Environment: real
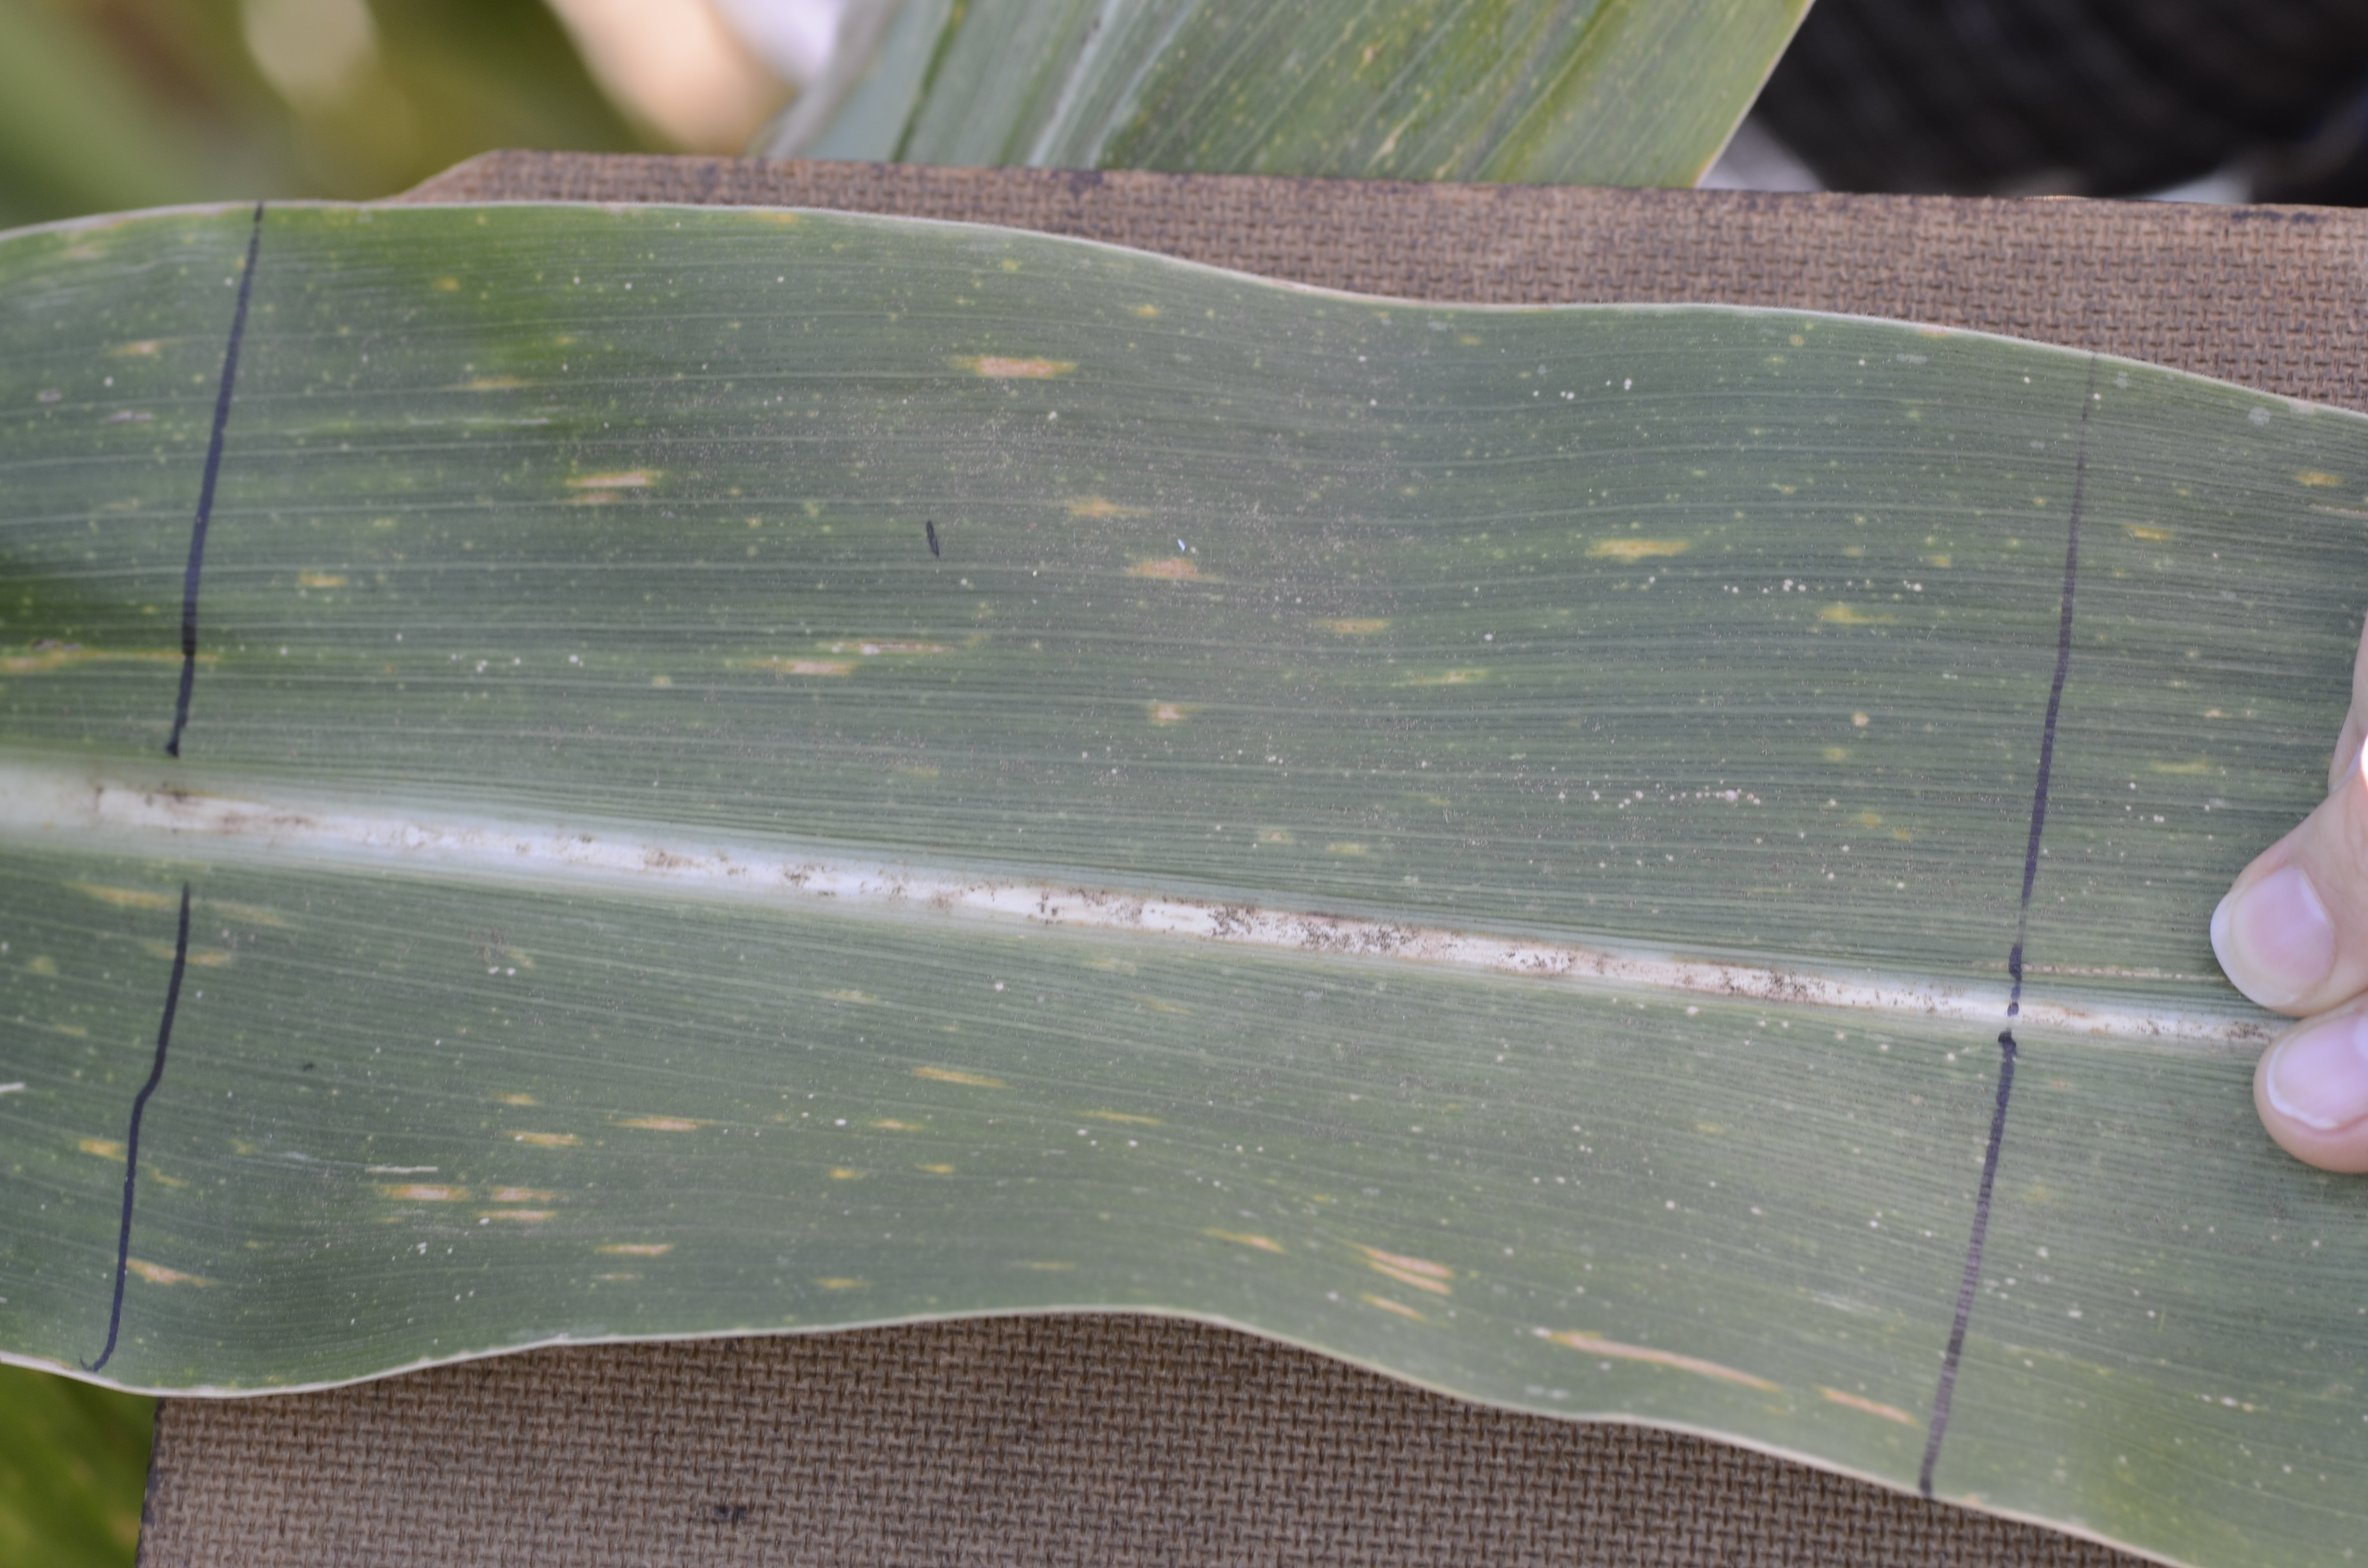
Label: gray_leaf_spot